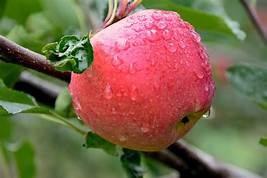
Label: apple